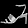
Label: Sandal